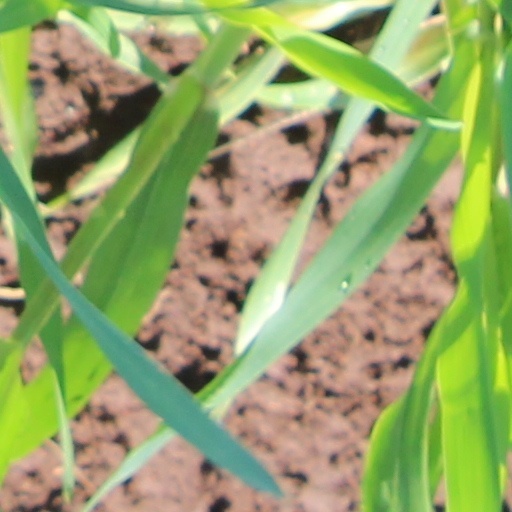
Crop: wheat